HSBC

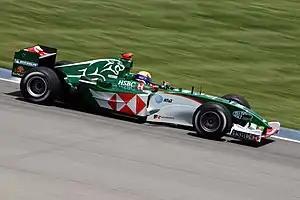
The 2004 Jaguar Racing Formula One car, being driven by Mark Webber

HSBC organises its customer-facing activities within three business groups: Commercial Banking (CMB); Global Banking and Markets (GBM); Wealth and Personal Banking (WPB).